Caroline Jebb

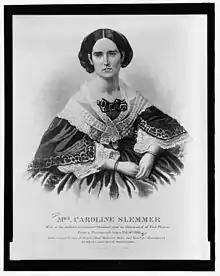
"Mrs. Caroline Slemmer wife of the gallant Lieutenant Slemmer, now in command of Fort Pickens." Lithograph by John L. Magee, from a photograph taken Feb. 18th 1861.

Caroline Lane Jebb, Lady Jebb (1840 – 11 July 1930), née Reynolds, then Slemmer, was an American intellectual and socialite.